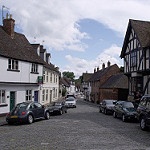
Scene: Outdoor